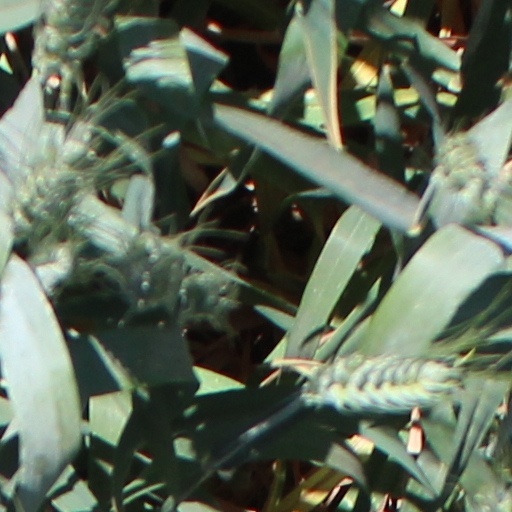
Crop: wheat